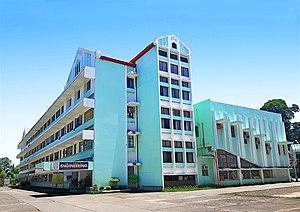
L’université centrale des Philippines, parfois abrégé en « Centrale » ou « CPU », est une université privée chrétienne évangélique baptiste et un centre de recherche situés à Iloilo, aux Philippines. Elle est affiliée à la Convention des églises baptistes des Philippines.